Jeremy Stacey

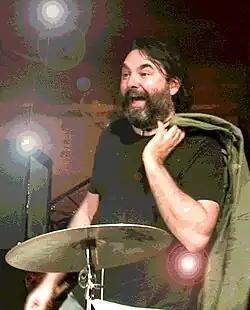
Stacey in 2009

On 7 March 2016 it was announced that he would be taking the place of Bill Rieflin as the centre of three drummers on the 2016 King Crimson European tour, also doubling on keyboards and synthesizers as Rieflin had previously done, this was his first notable appearance on keyboards. He retained this position after Rieflin's return to the band exclusively on keyboards.